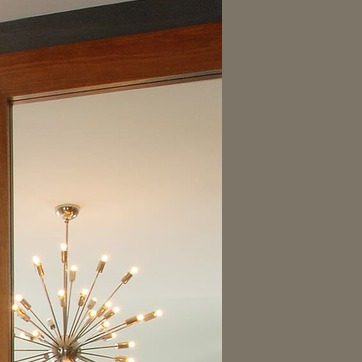
Material: mirror